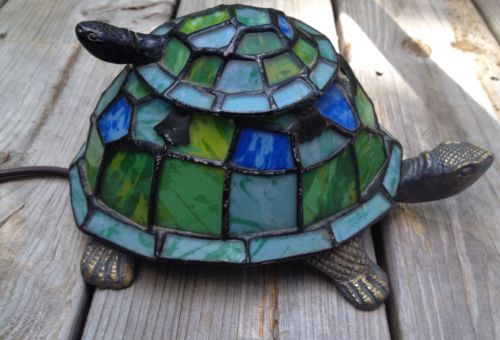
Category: lamp